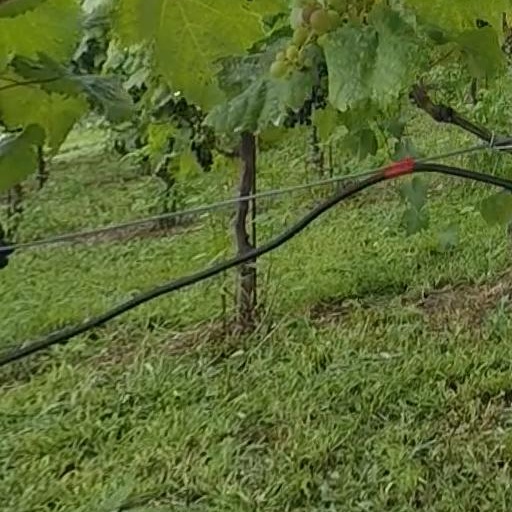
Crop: grape